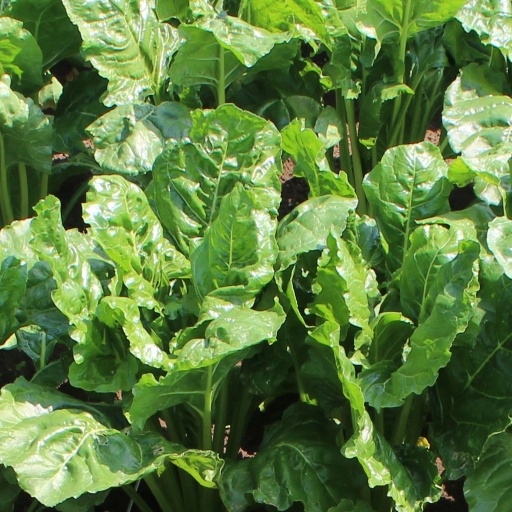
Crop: sugar beet